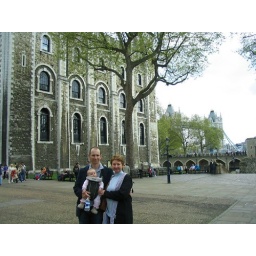
White tower and tower bridge in the background